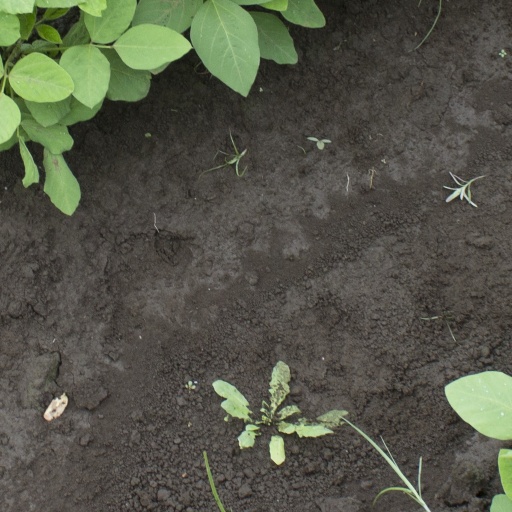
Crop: soybean